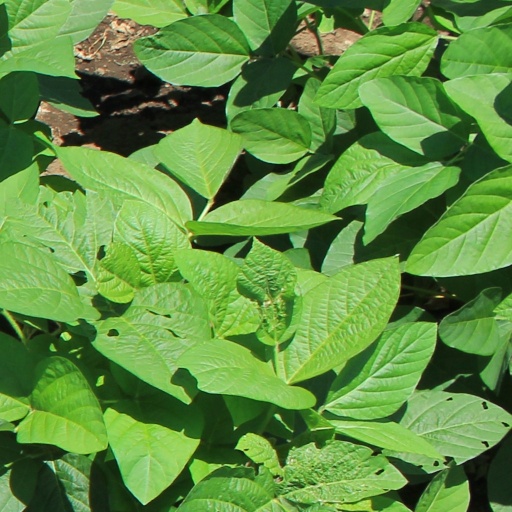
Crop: soybean